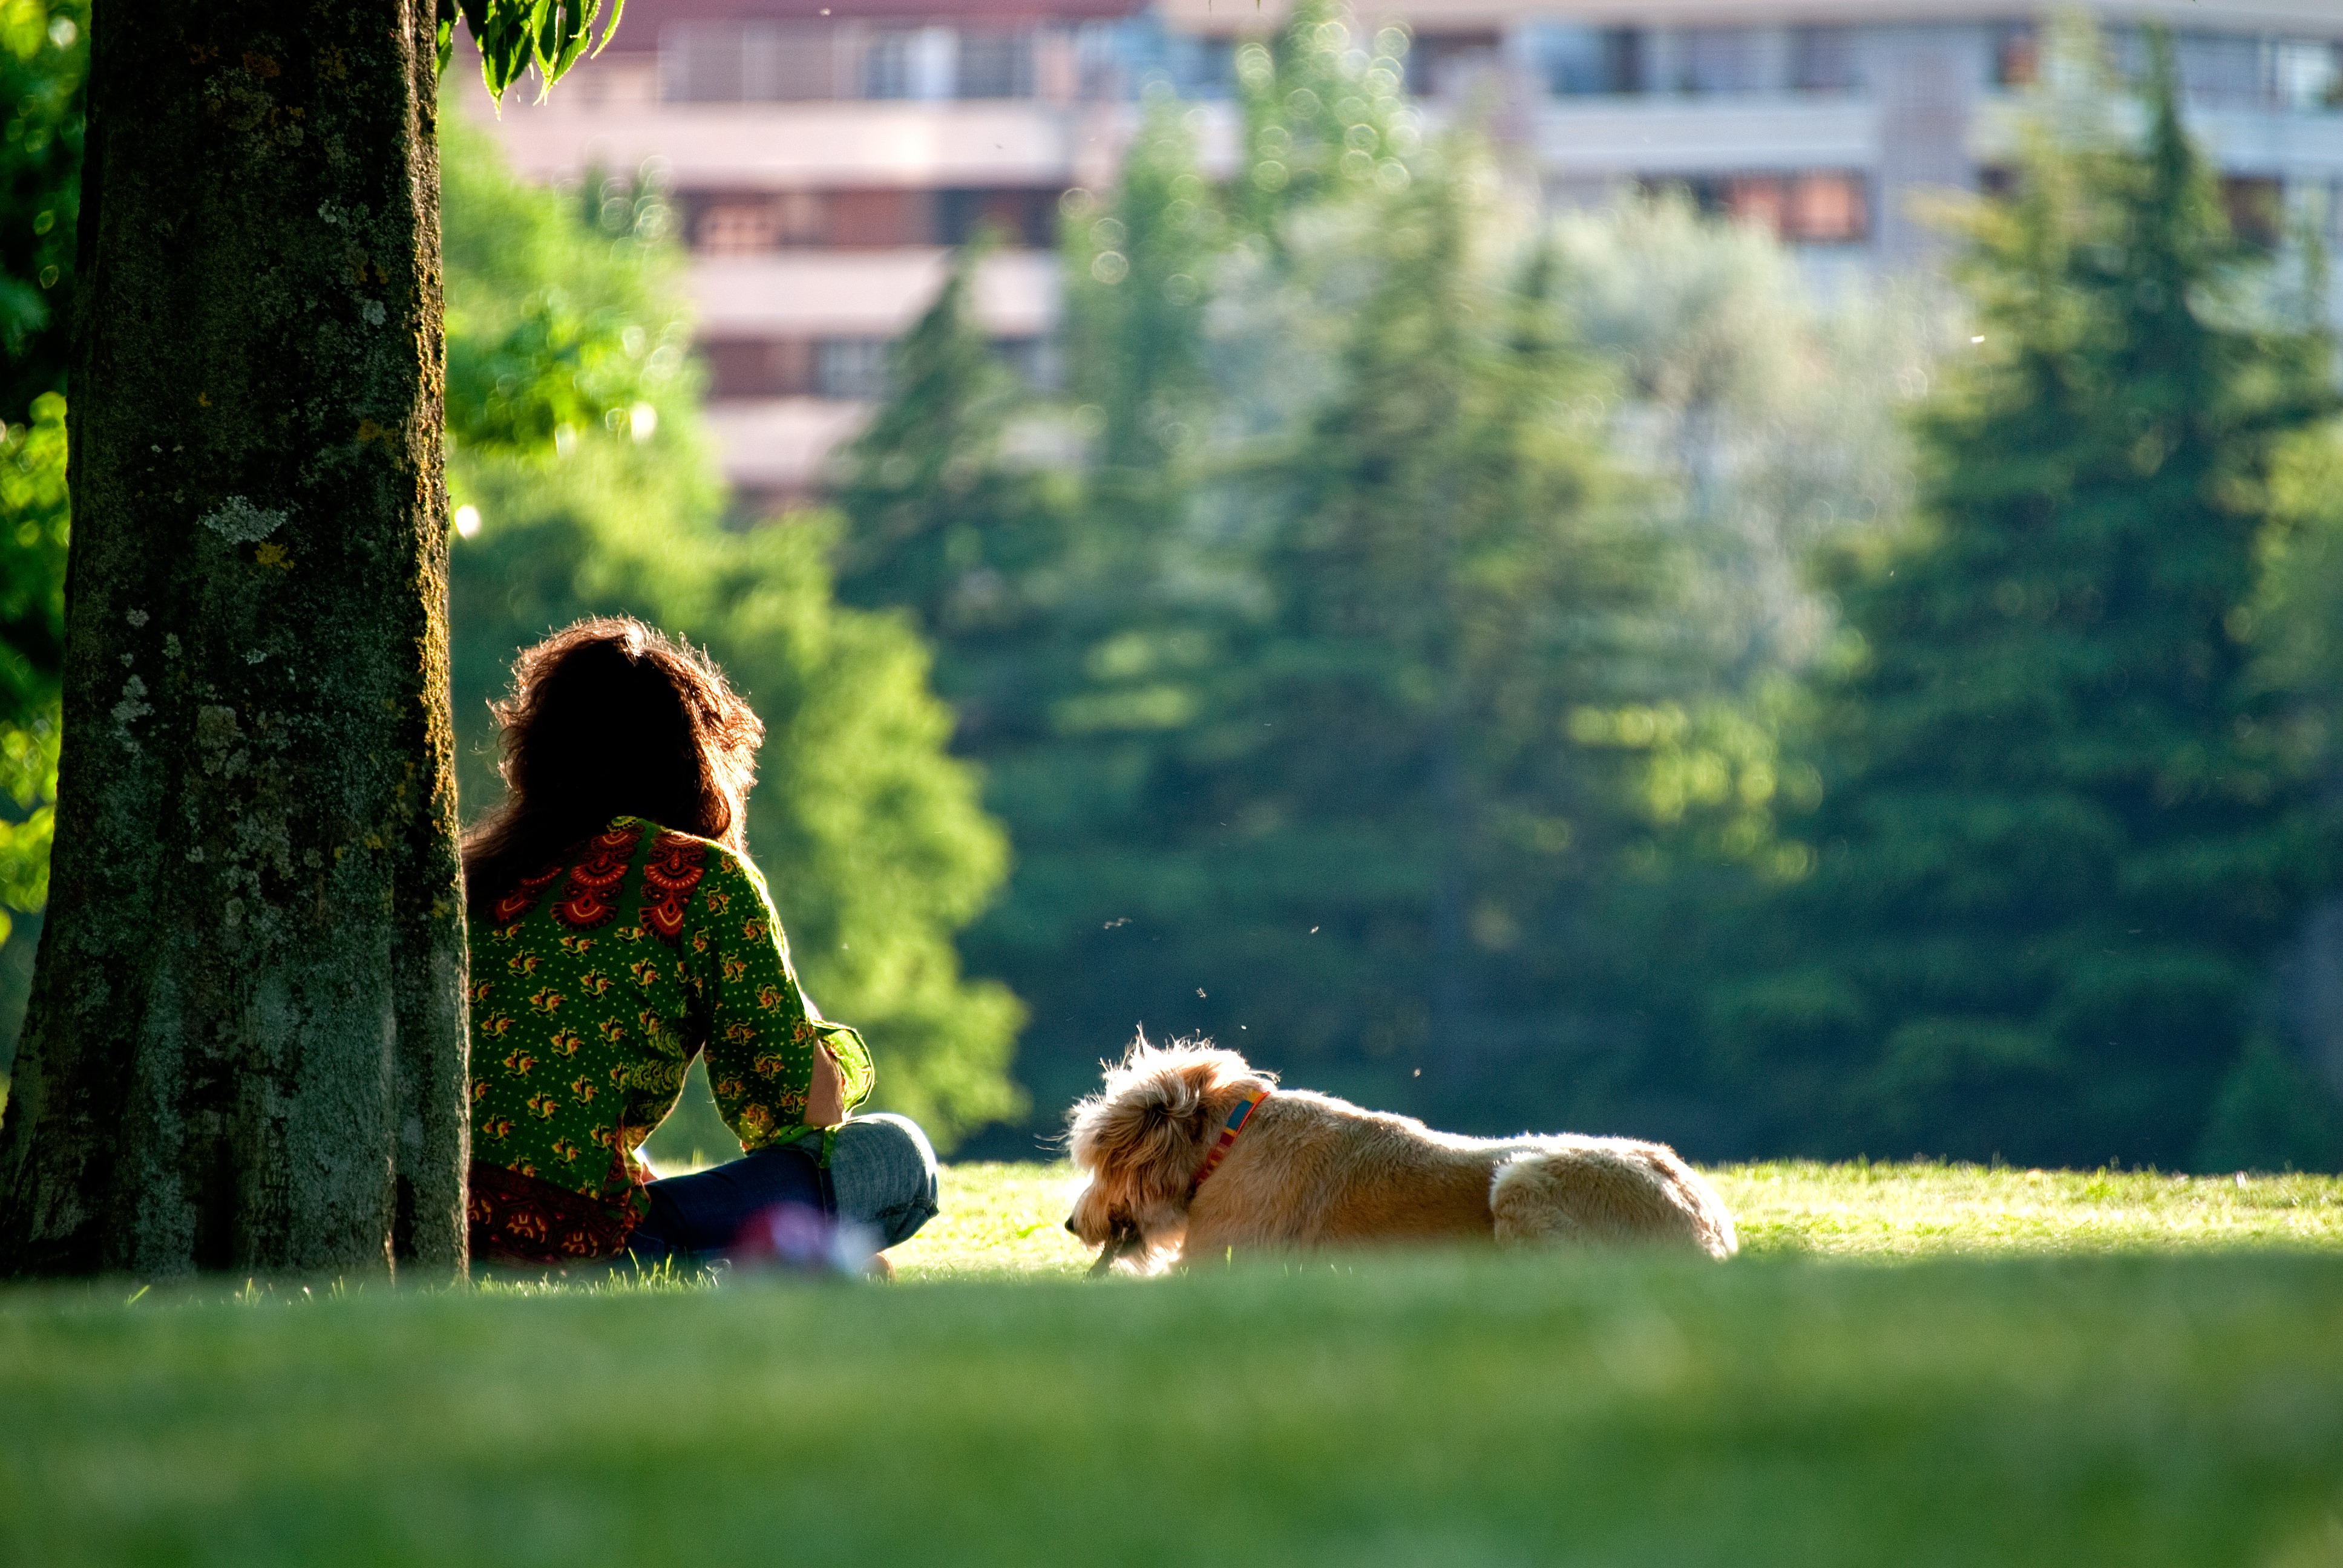
tree, grass, walking, girl, sunrise, sunset, lawn, sunlight, leaf, flower, puppy, dog, green, autumn, happy, rural area, woody plant